Desha: The Leader

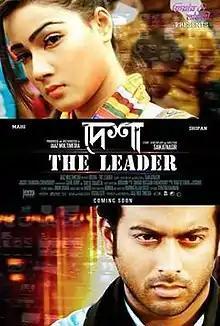
Theatrical release poster

Desha: The Leader is a 2014 Bangladeshi political thriller film produced by Jaaz Multimedia. The film was scripted and directed by Saikat Nasir and features a cast that includes newcomer Shipan Mitra, Mahiya Mahi, and Tariq Anam Khan. "Desha: The Leader" is a story about a political reality show that turns severe. The film was released on 26 December 2014. It won four National Film Awards.